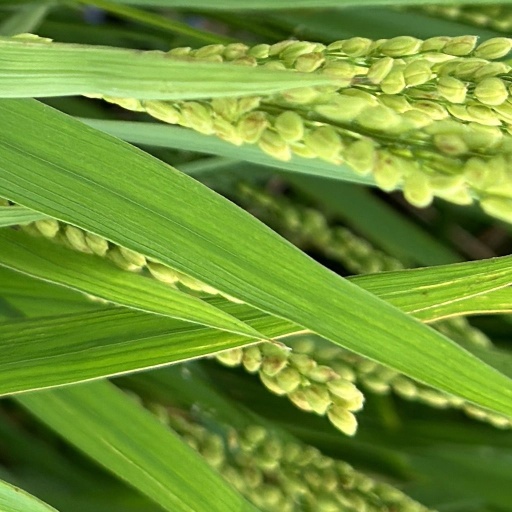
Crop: rice